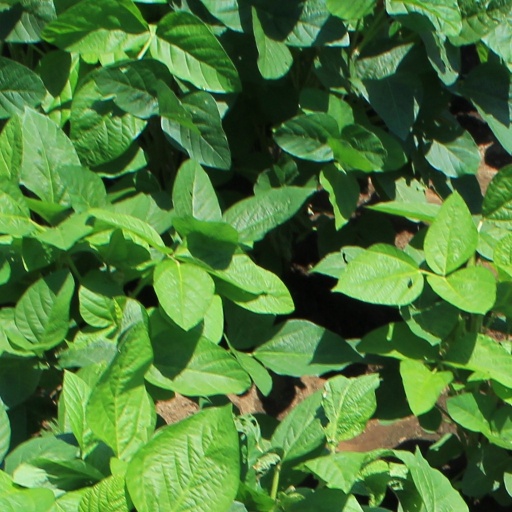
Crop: soybean